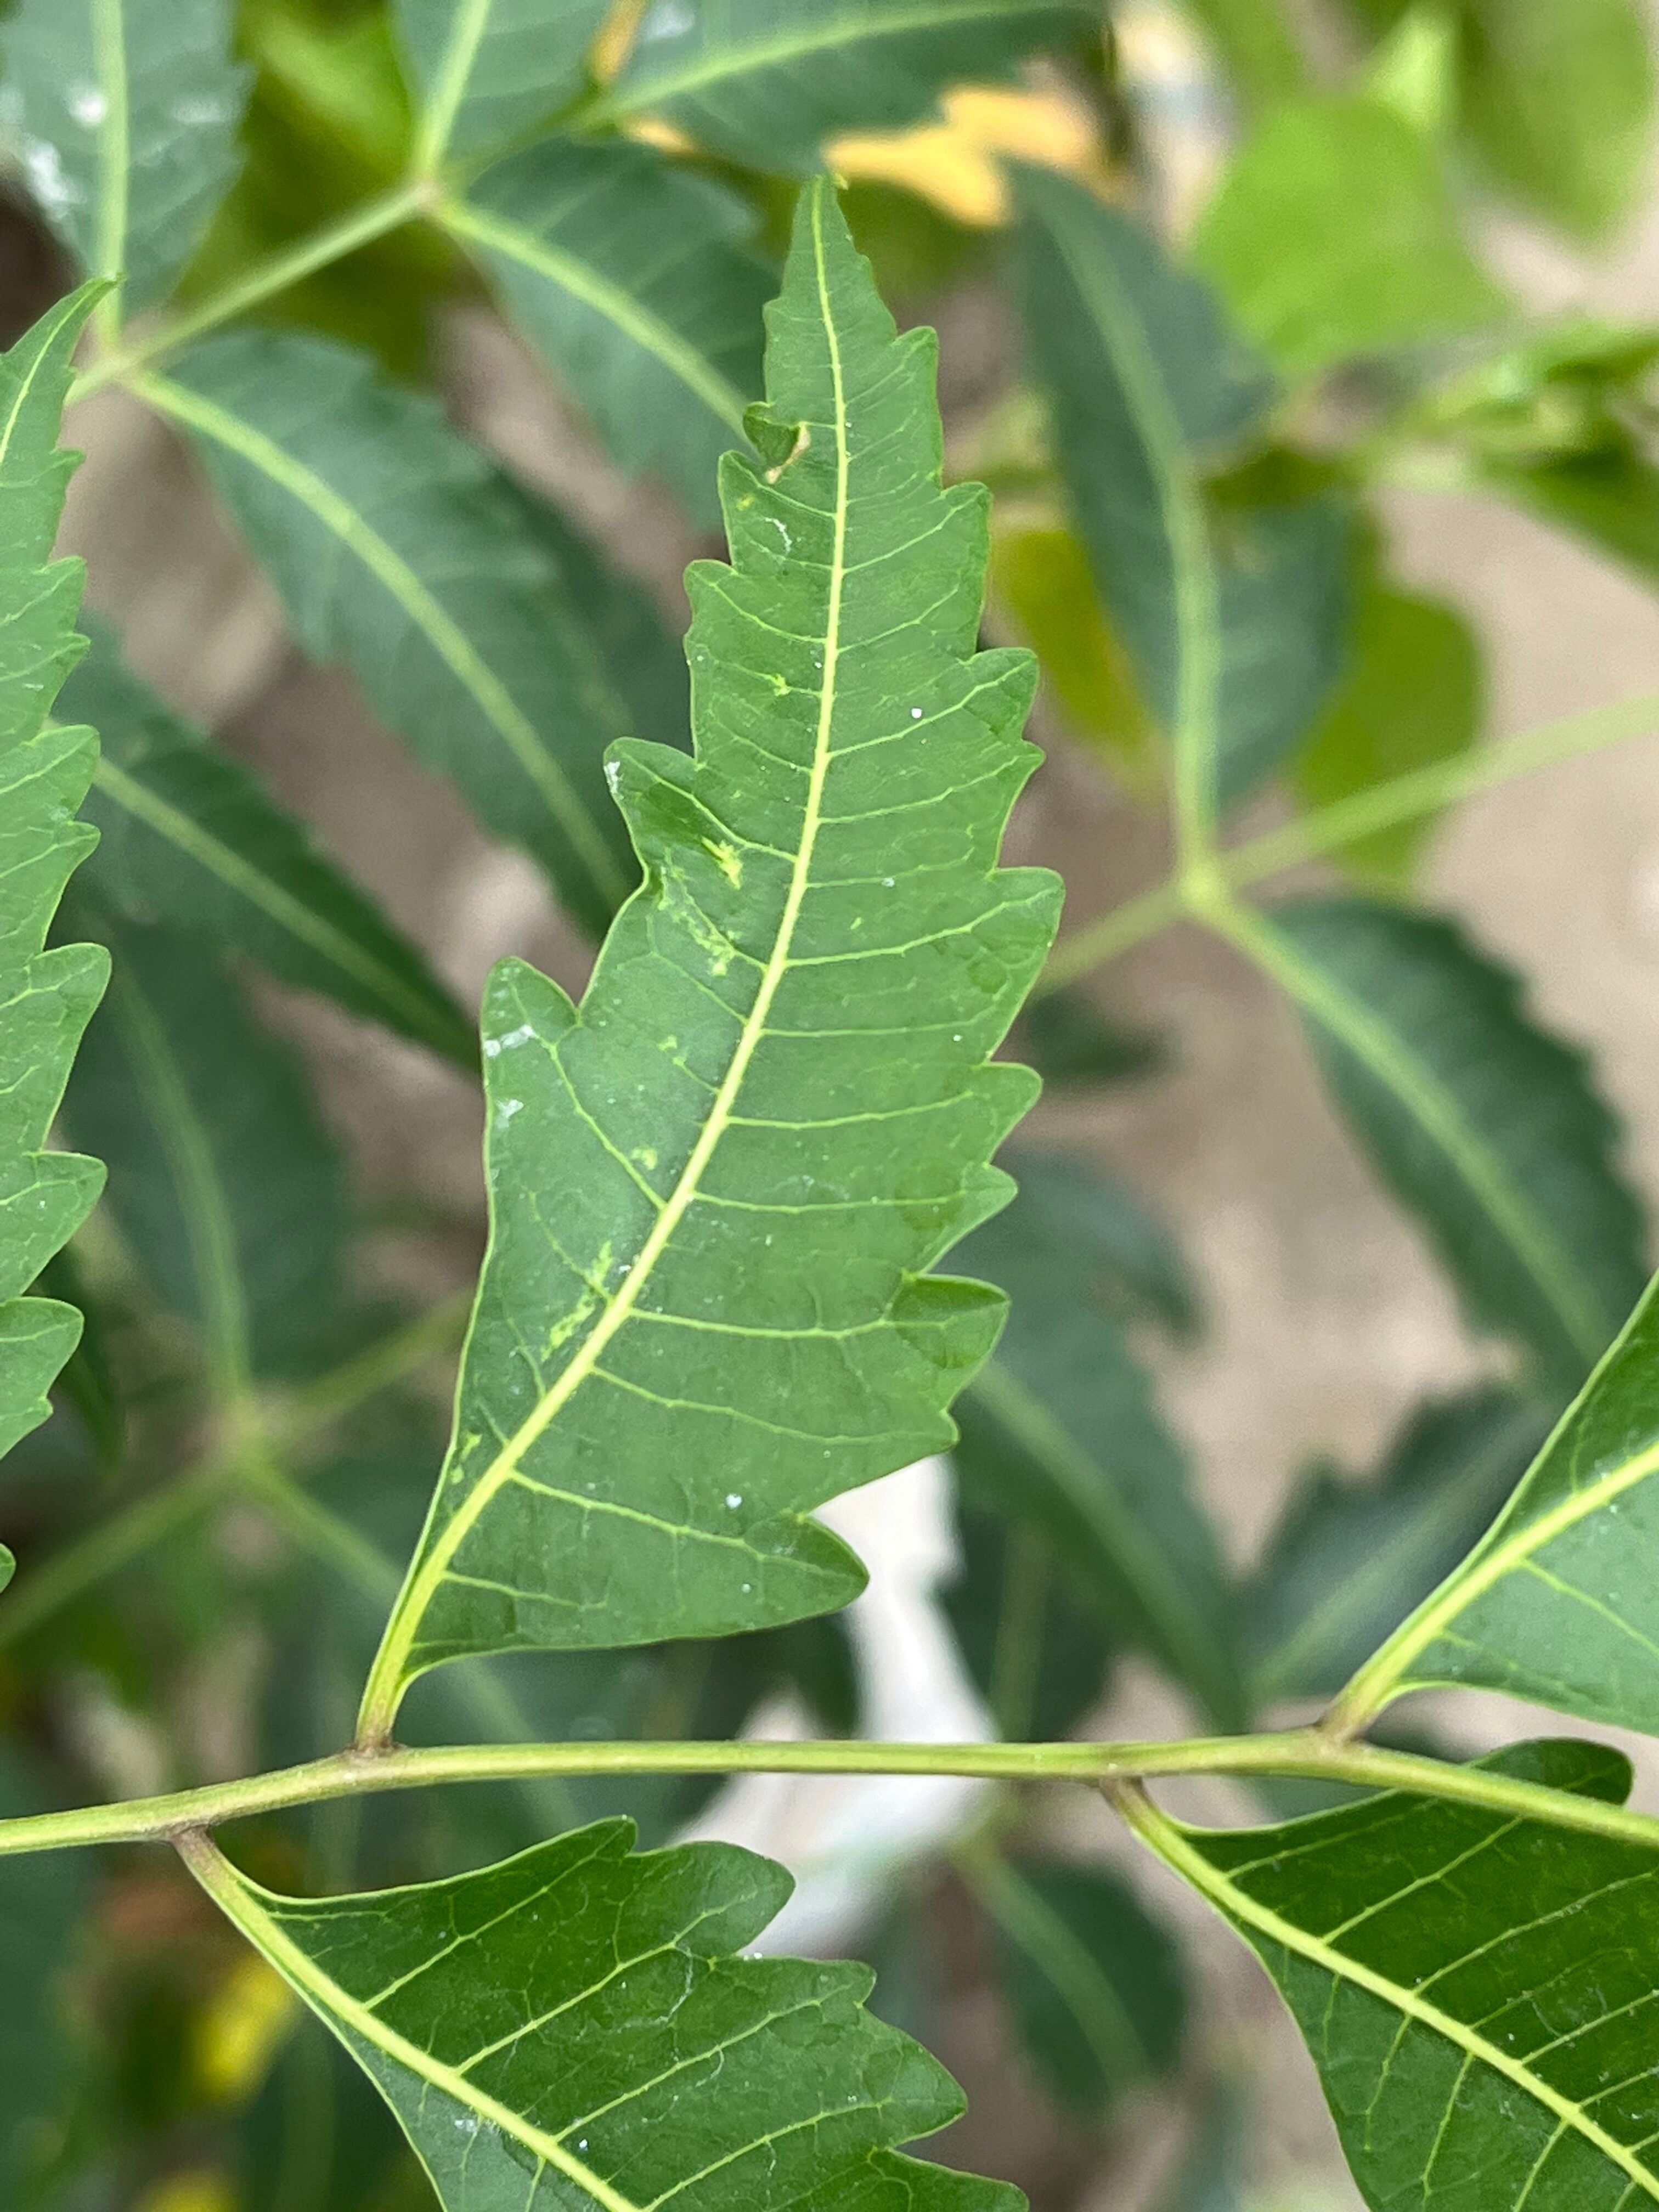
Plant species: azadirachta-indica